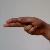
The image shows a hand gesture representing the letter 'H' in Indian Sign Language.